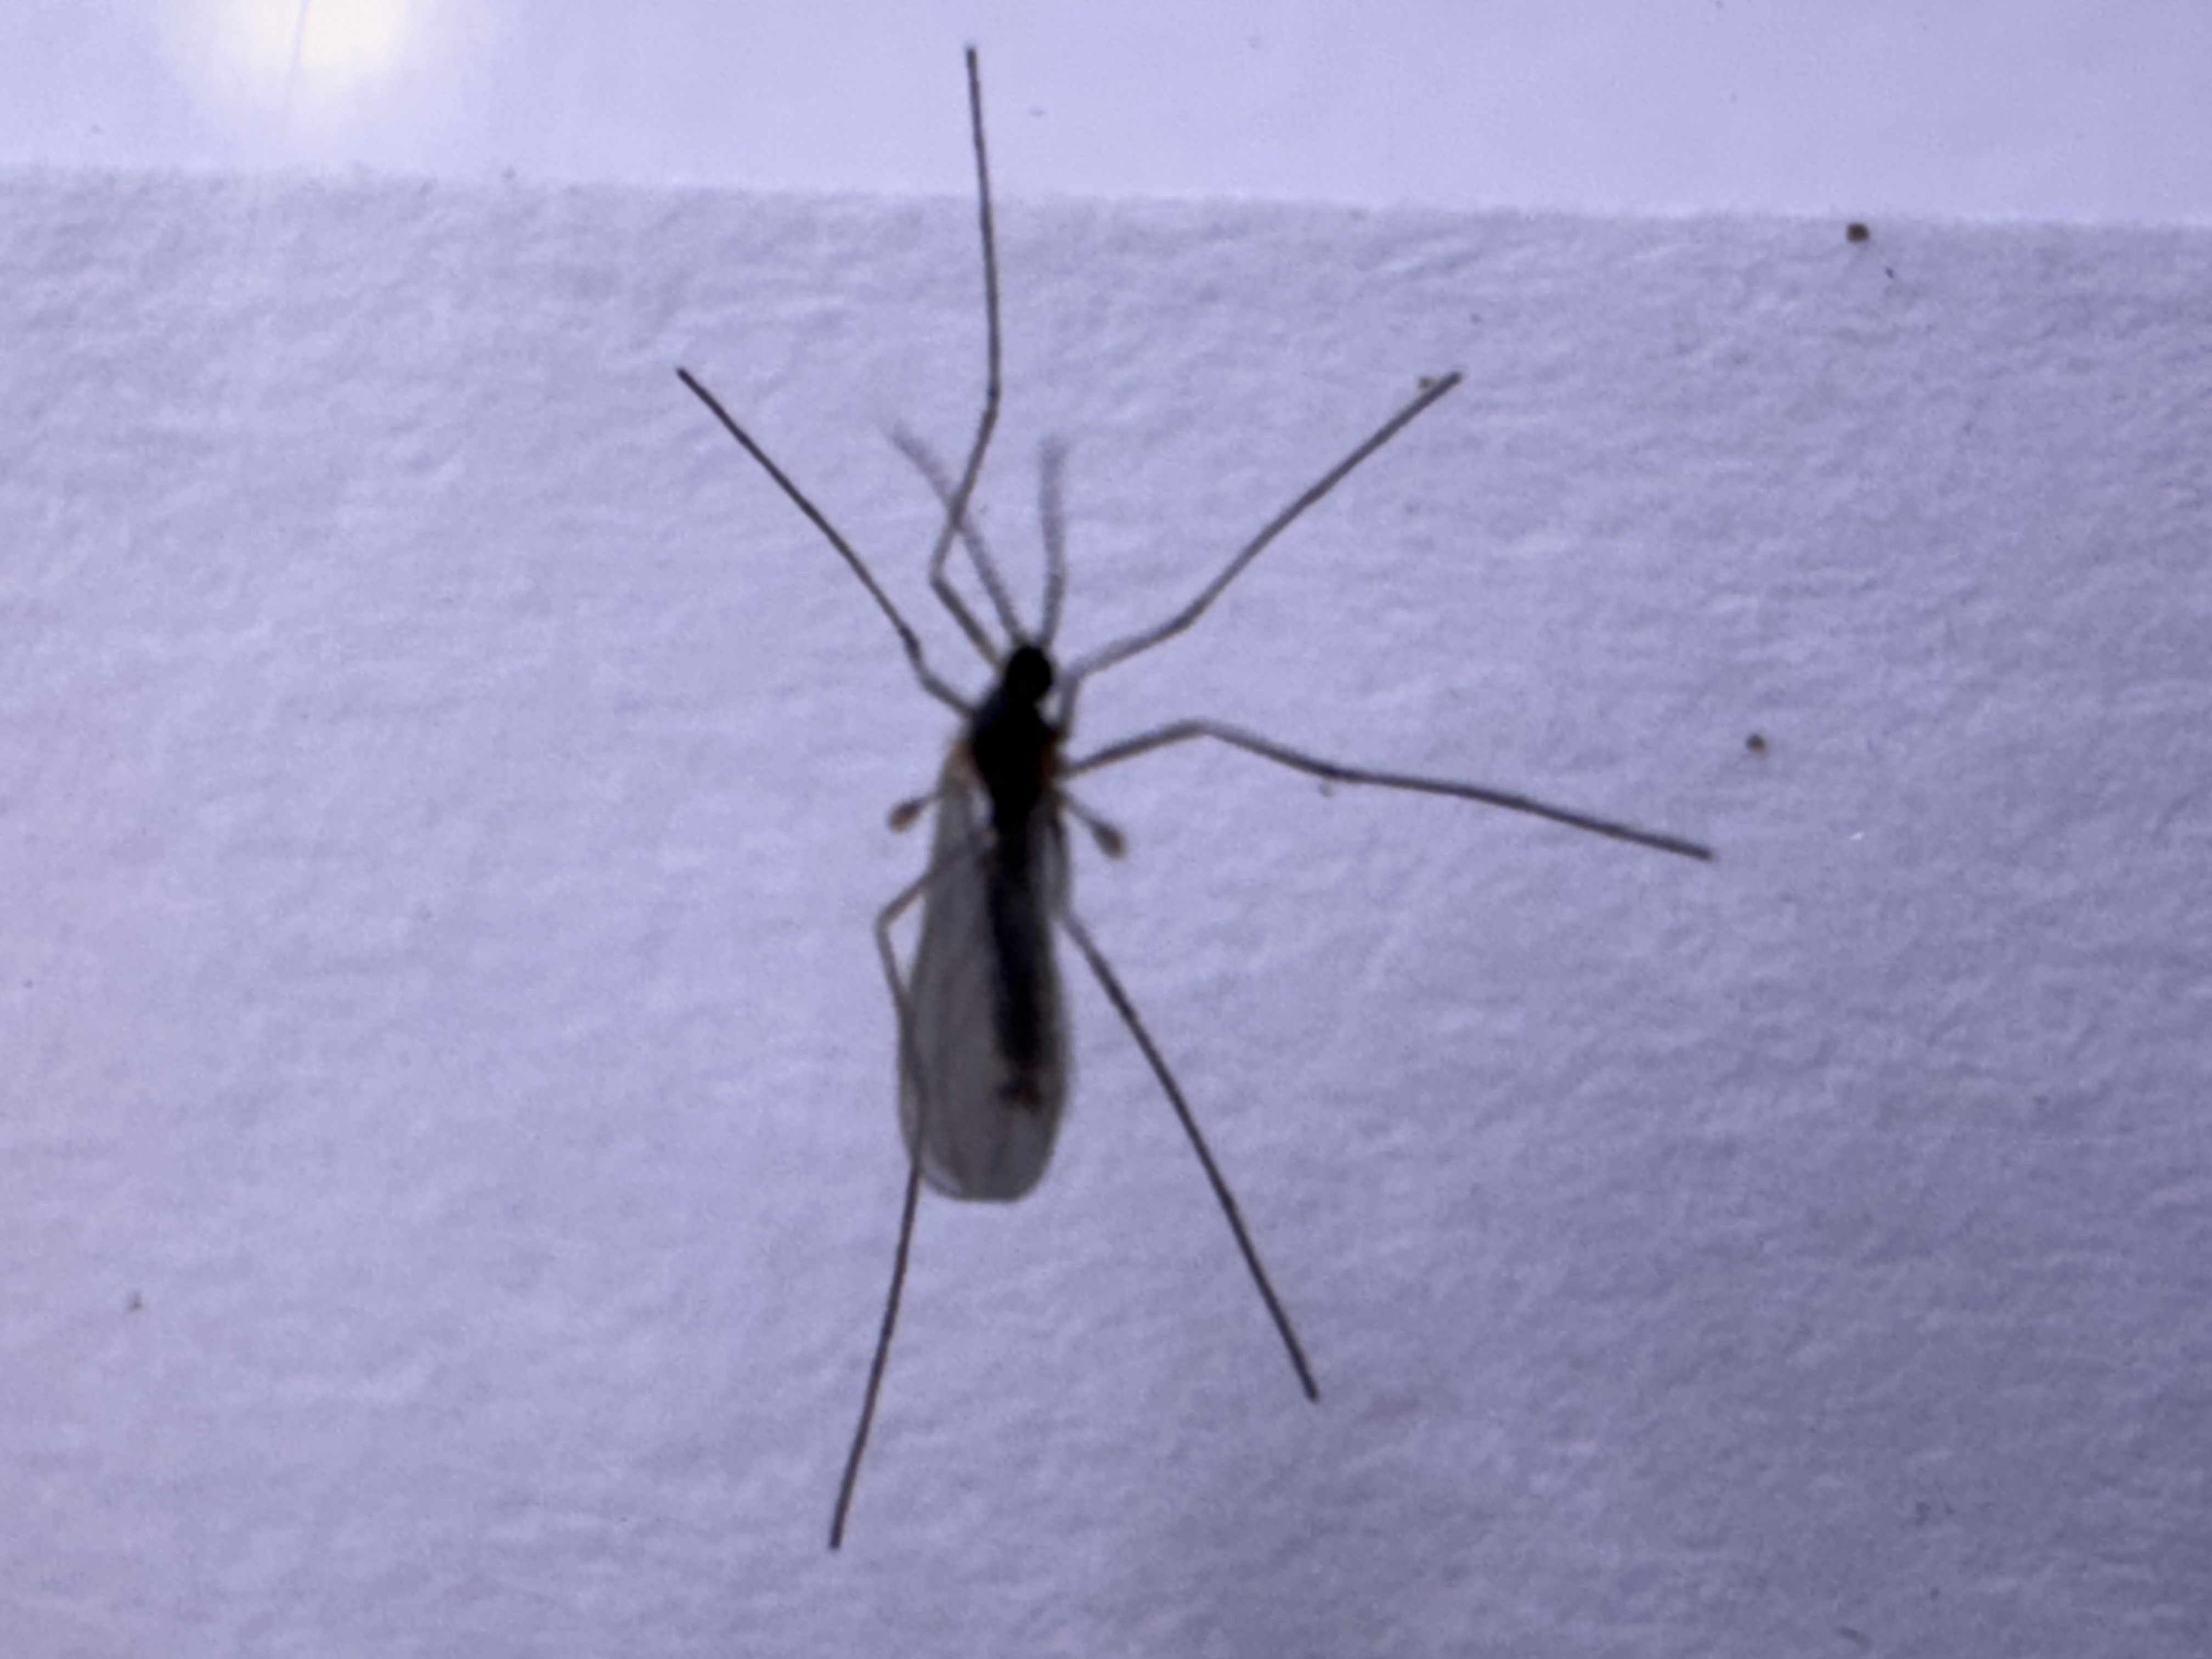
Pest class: hessian_fly